Crown Colony of Malta

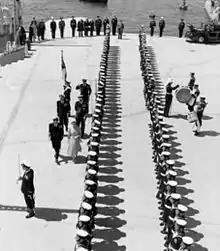
Queen Elizabeth II visiting RAF Hal Far in 1954

After the Second World War, the islands achieved self-government, with the Malta Labour Party (MLP) of Dom Mintoff seeking either full integration with the UK or else self-determination (independence), and the Partit Nazzjonalista (PN) of Giorgio Borġ Olivier favouring independence, with the same "dominion status" that Canada, Australia and New Zealand enjoyed. Meanwhile, after the 1948 Red Flag Incident, in 1949 Britain signed the North Atlantic Treaty and joined NATO.